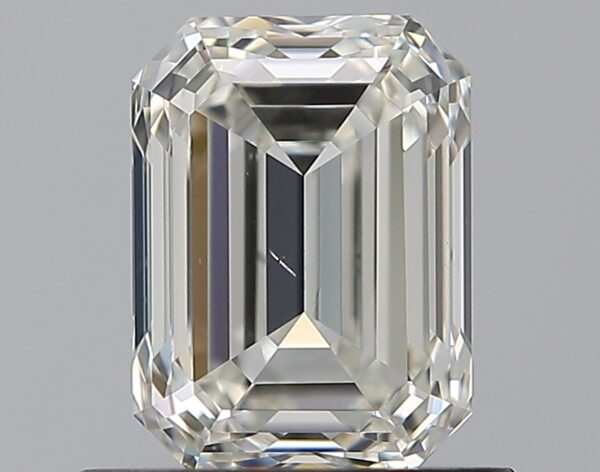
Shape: emerald
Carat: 0.91
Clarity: VS2
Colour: I
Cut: EX
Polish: EX
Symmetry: VG
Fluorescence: N
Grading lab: GIA
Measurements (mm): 6.22 x 4.61 x 3.15